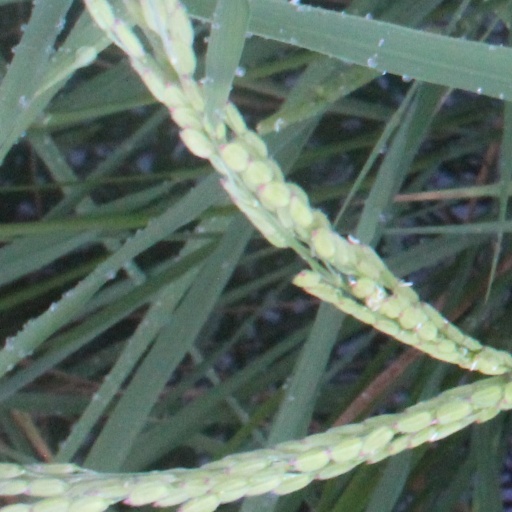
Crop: rice